Almoravid and Almohad textiles

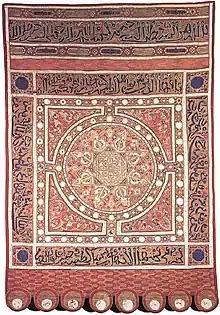
"Banner of the Moors" or "Las Navas de Tolosa," traditionally attributed to the Almohad period but possibly from a later period

Almoravid and Almohad textiles were produced within parts of northwest Africa and Spain between 1058 and 1269 CE under the Almoravid (1050s–1147) and Almohad (1147–1269) caliphates. Production in the Iberian Peninsula was first established under the Umayyad Caliphate, and it became centered in major cities such as Almería, Seville, and Málaga, each of which were home to Tirāz factories which produced silks and other textiles. These textiles were made in a wide range of techniques and styles, and the high quality and richness of the fabric lead to Iberian silks being highly sought after. Due to their valuable nature, Almohad and Almoravid textiles were spread throughout Europe, North Africa, and the Middle East through extensive trade routes.